Portuguese–Safavid wars

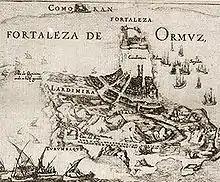
The island of Hormuz was captured by an Anglo-Persian force in the 1622 capture of Hormuz.

By the order of Abbas I, in 1602, the Persian army under the command of Allahverdi Khan, managed to expel the Portuguese from Bahrain.